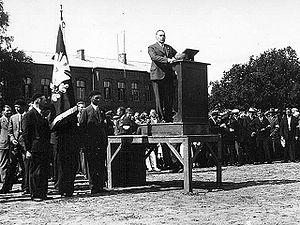
L’histoire de l’Estonie, pays situé sur la rive sud-est de la mer Baltique qui a accédé à l’indépendance en 1918, débute au IXᵉ millénaire av. J.‑C., lorsque les premières populations nomades pénètrent sur son territoire libéré par la dernière glaciation. Selon la théorie la plus répandue, le peuple finno-ougrien, dont descend la majeure partie des Estoniens contemporains, arrive dans la région vers le IVᵉ millénaire av. J.‑C. en introduisant la céramique à peigne commune à plusieurs peuples rattachés à la même famille linguistique.